Pravin Pandya

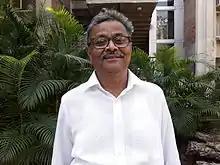
at Gujarati Sahitya Parishad on 17 December 2016

Pravin Pandya (born 16 February 1957) is a Gujarati language poet, writer, playwright and dramatist from Gujarat, India. His significant works include "Ajavasnan Matsya" (1994), "India Lodge" (2003), "Hathiraja Ane Bija Natako" (2004) and "Barda Na Dungar" (2009). He is noted in Gujarati literature for his theatre activism and his dramatized adaptations of Hindi poet Shamser Bahadur Singh's works. He won Uma-Snehrashmi Prize (2008–09) for his book "Barda Na Dungar".